North Cascades National Park

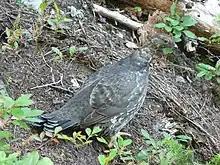
A neutral gray bird on the ground viewed through foliage.

The park contains an estimated of old-growth forests. As little of the park was previously logged, significant stands of old growth forest can be found in the valleys and lower slopes up to the timberline at . From the lowest valley floors to about , virgin stands of western hemlock, red cedar and Douglas fir are common. These species are heavily dependent on deep soils, and red cedars 1,000 years old and over tall can be found on Big Beaver Creek. These lowest elevation forests can be accessed by trails, such as the Happy Creek Forest Walk off State Route 20, the Shadows of the Sentinels at Baker Lake, Thunder Creek Trail at Diablo Lake and the Horseshoe Bend Trail from State Route 542. In openings in the forest canopy, red alder and bigleaf maple can be found but throughout this dense forest, ferns, shrubs and mosses abound.